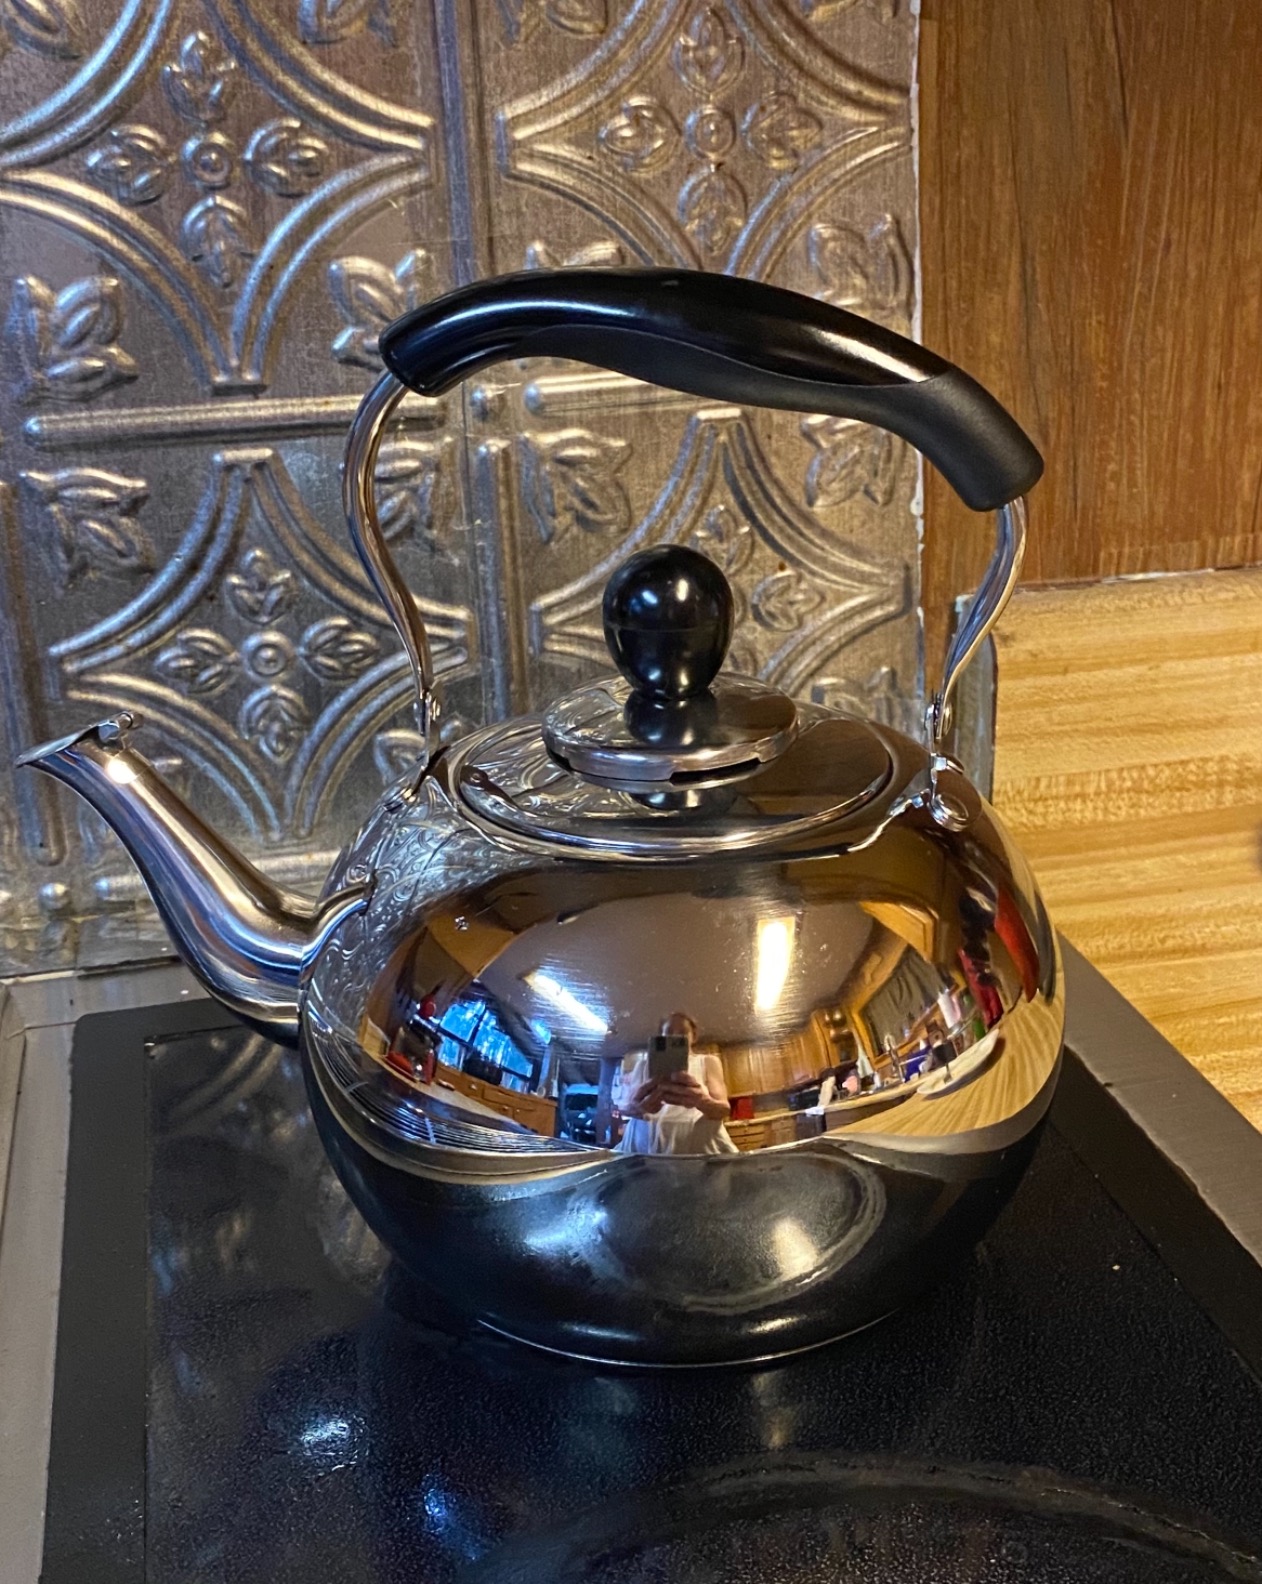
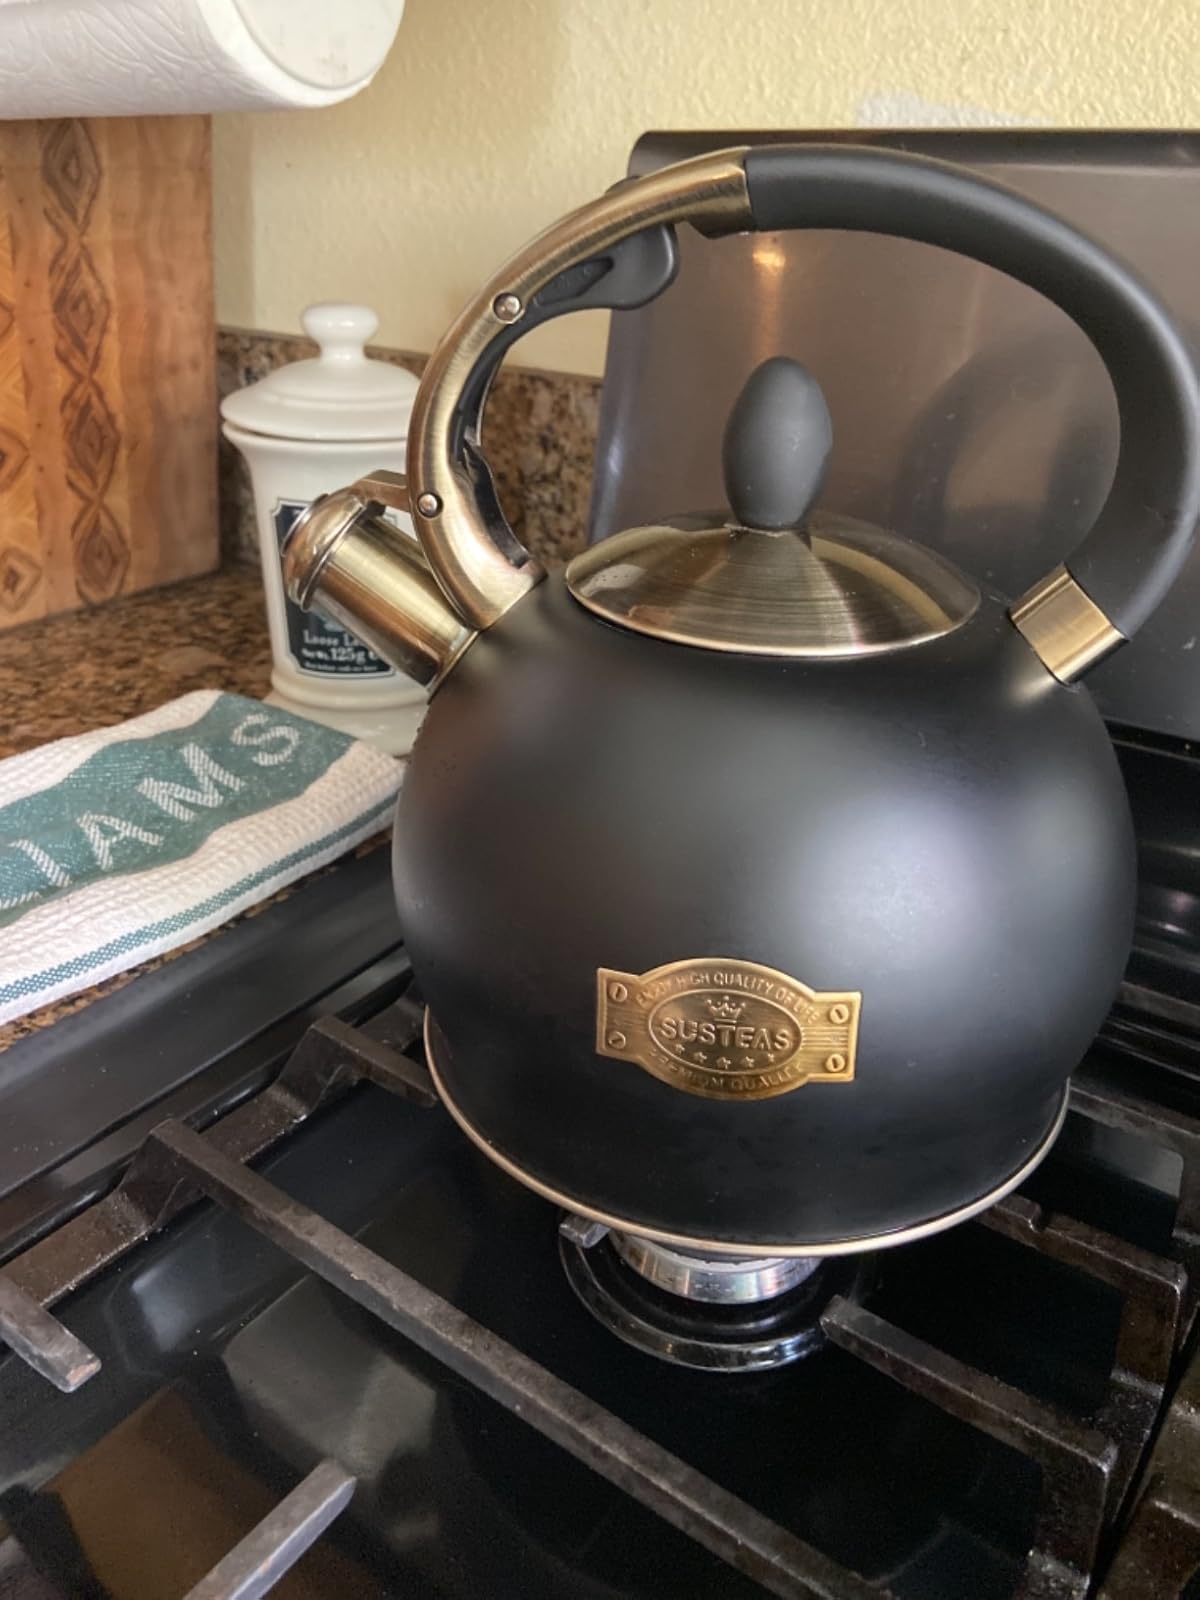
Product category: items_kettle
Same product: no